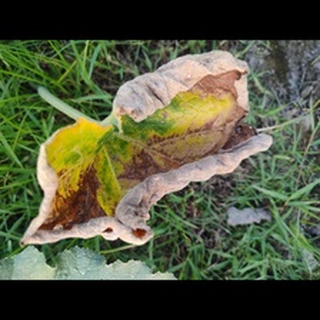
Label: pumpkin_powdery_mildew